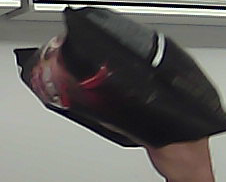
Product: lays_chill